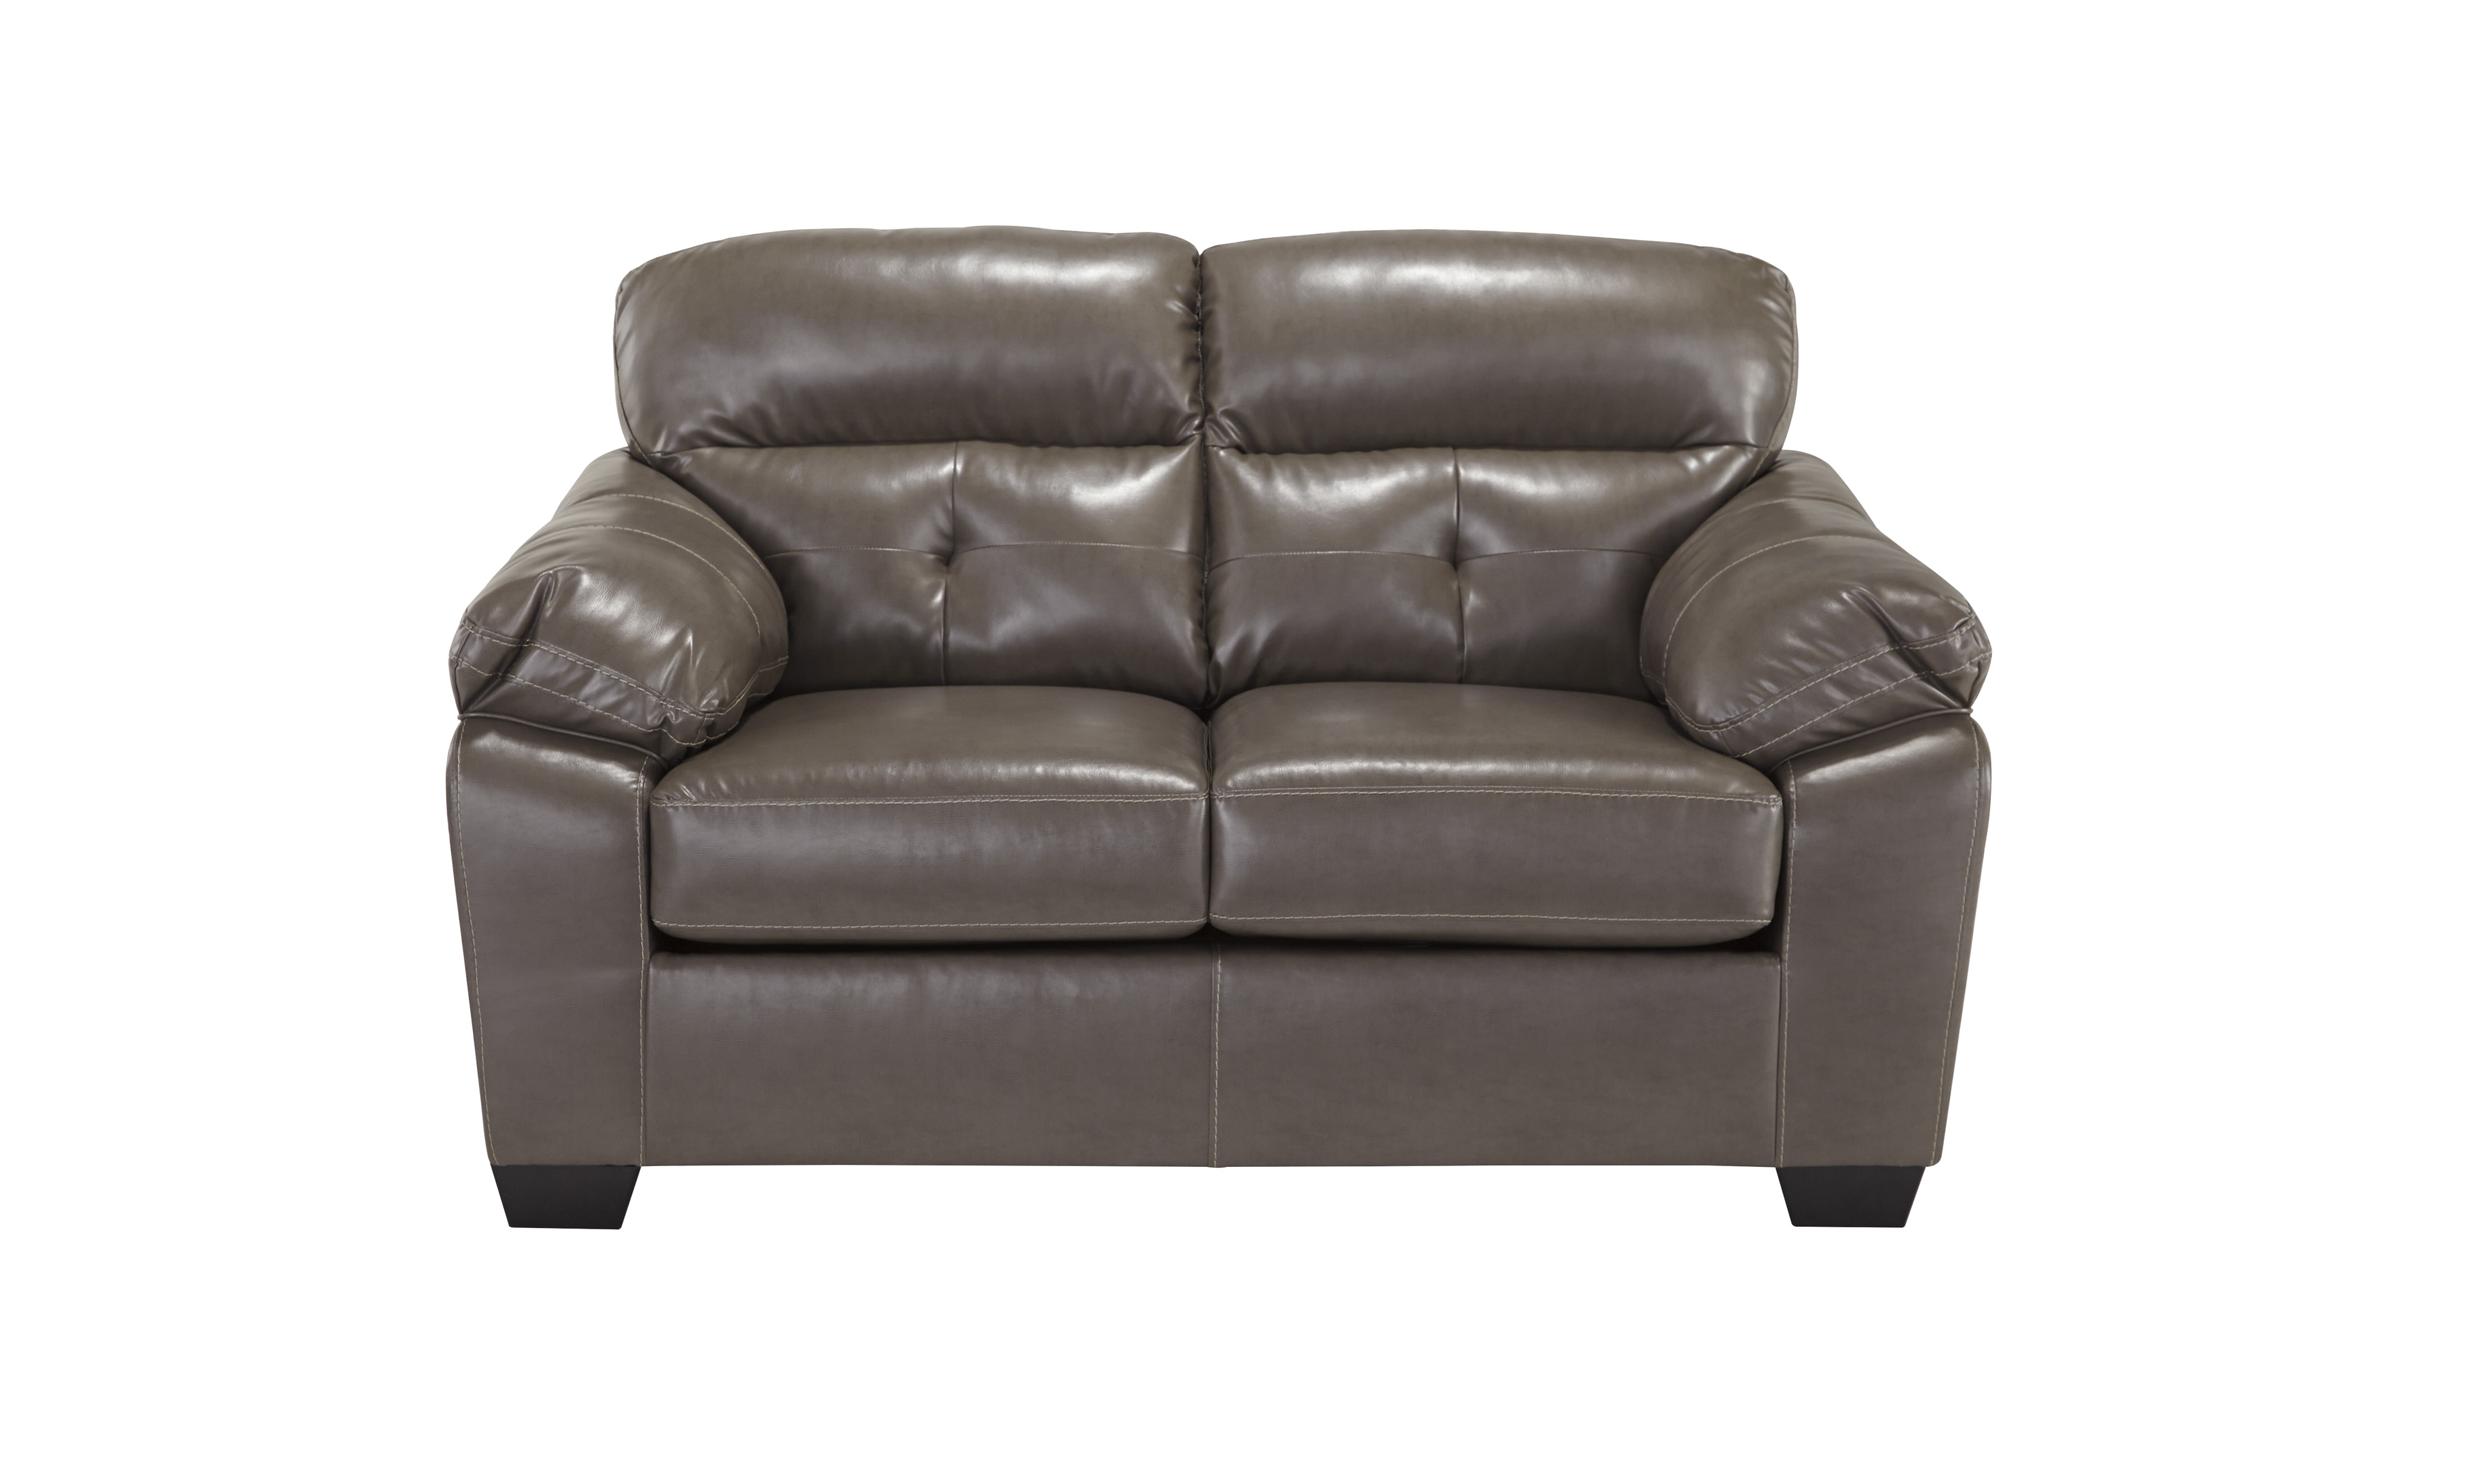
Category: sofa